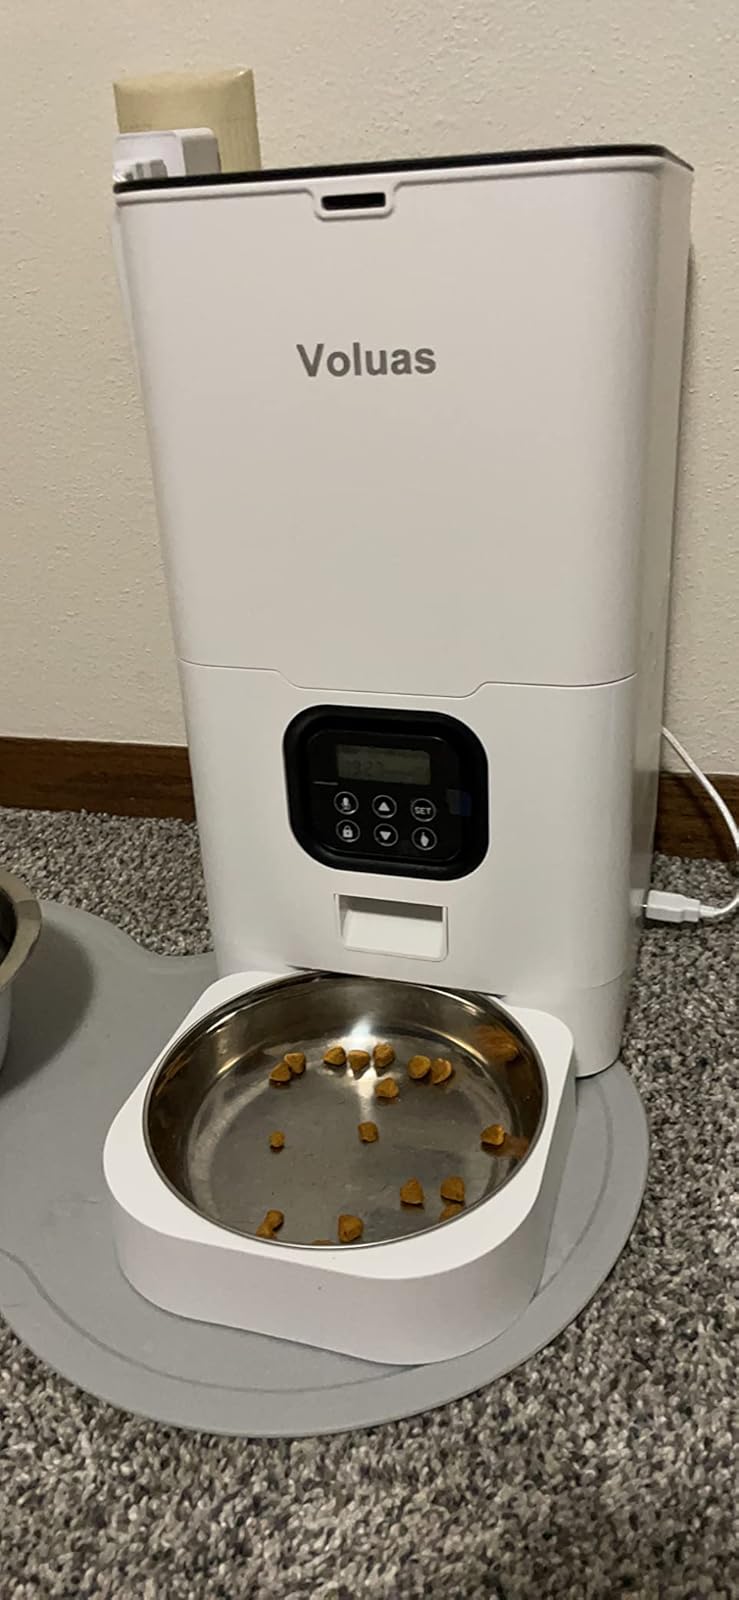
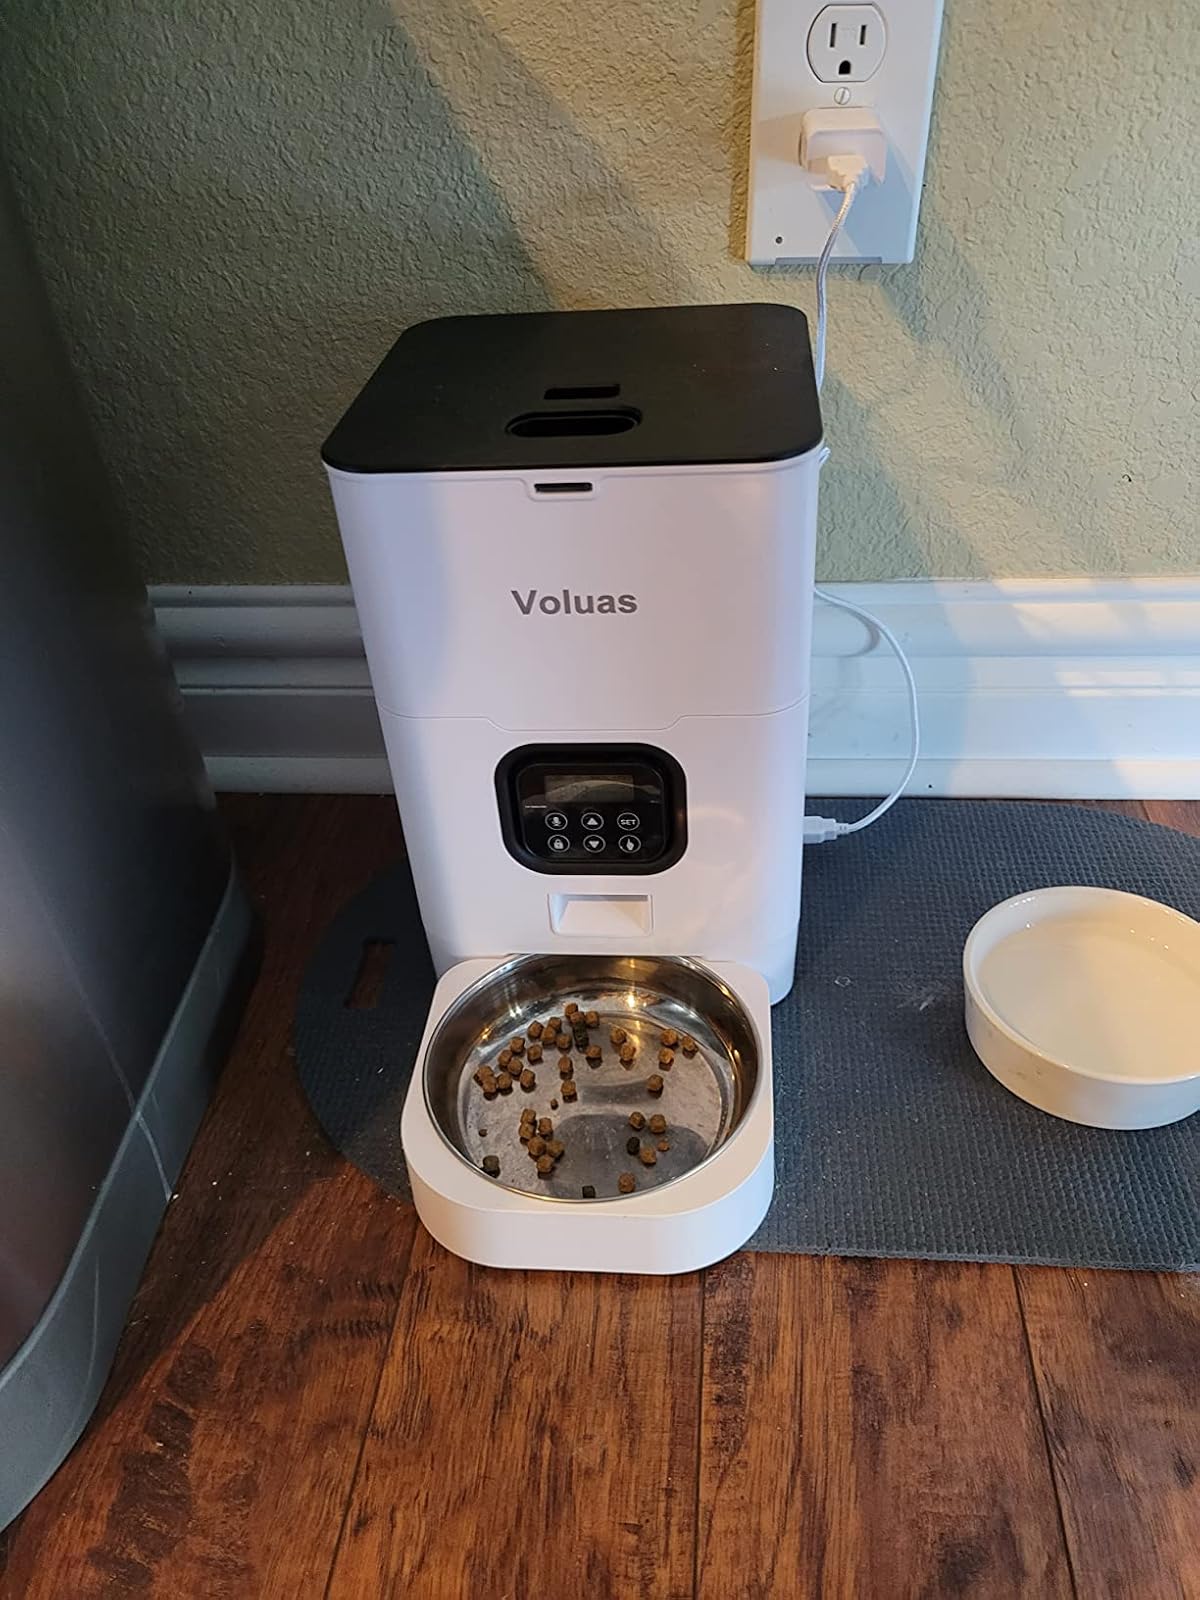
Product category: items_feeder
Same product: yes